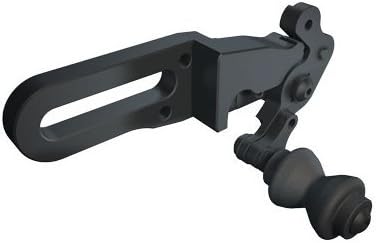
G 5 Outdoors Expert I Drop Away Left Hand Black Arrow Rest
Category: Sports & Outdoors
Micro Adjustable For Center-Shot. Utilizes Unique Polymer Over Molded Launcher Spool Design. No Metal To Metal Contact = Extremely Quiet. 100% Corrosion Components. Adjustable Spring Tension. Cord Lock System Can Be Pulled From Buss Cable Or Cable Slide. 1 Hex Wrench For All Tuning Adjustments. 2 Styles Of Arrow Holders And 2 Colors Of Drop Cord Included. Right Hand Model. Black.
Features: 231 g5 expert i dropaway black left hand | g5 expert i dropaway black left hand | rests